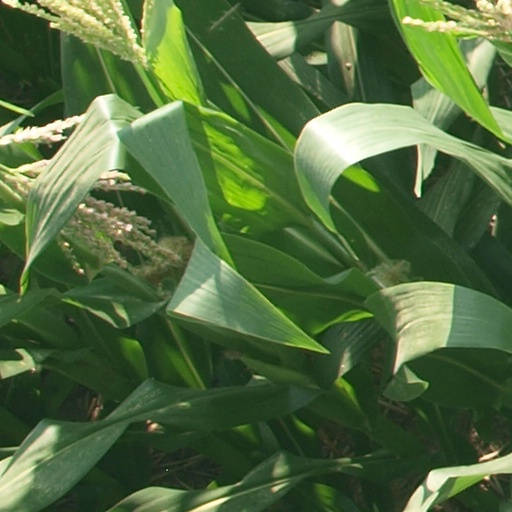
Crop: maize; corn